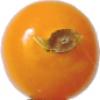
Label: physalis